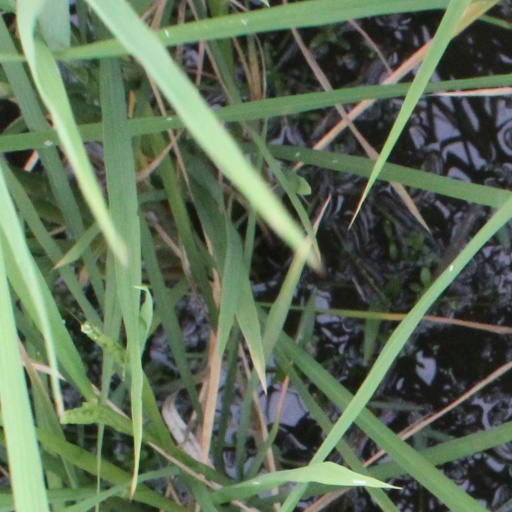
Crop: rice